Ekda Kaay Zala

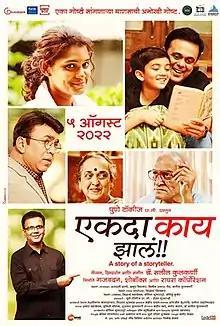

Ekda Kaay Zala (transl. Once upon a time) is a 2022 Marathi-language family drama film directed and produced by Saleel Kulkarni. The film stars Sumeet Raghavan as the titular character with Urmilla Kothare, Mohan Agashe, Pushkar Shrotri, Mukta Barve, Arjun Purnapatre and Suhas Joshi in supporting roles.